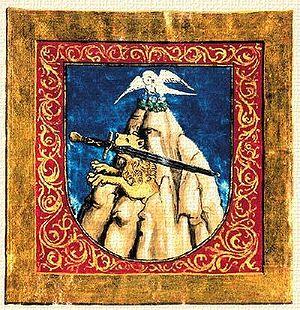
Batthyány [ˈbɒcːaːɲi] est le patronyme de l'une des plus anciennes, des plus puissantes et des plus célèbres familles de magnats hongrois, qui a fourni à la Hongrie un grand nombre de militaires et d'hommes d'État. Elle fait remonter sa généalogie à Coers, compagnon d'Árpád lors de l'invasion de la Pannonie par les Magyars en 884. Elle est élevée à la dignité de baron de l'Empire en 1585, à celle de comte en 1630 et de prince en 1764.